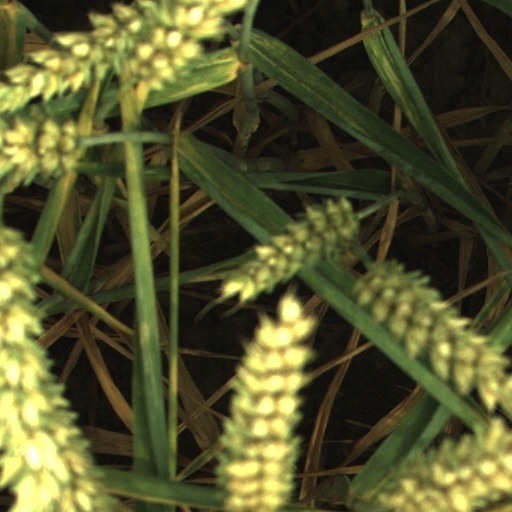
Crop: wheat